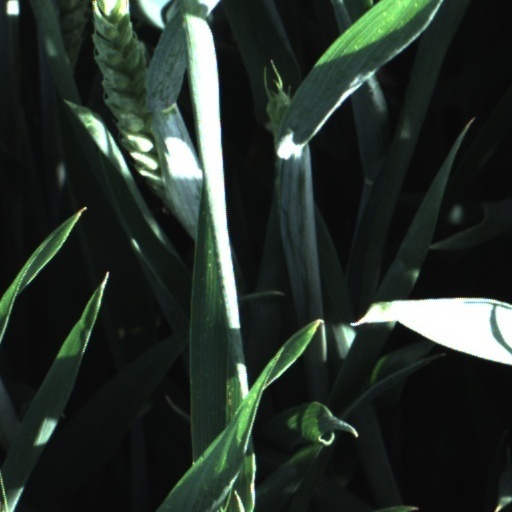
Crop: wheat